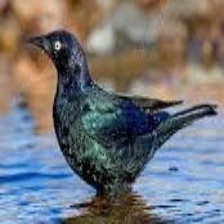
Species: BREWERS BLACKBIRD
Scientific name: EUPHAGUS CYANOCEPHALUS